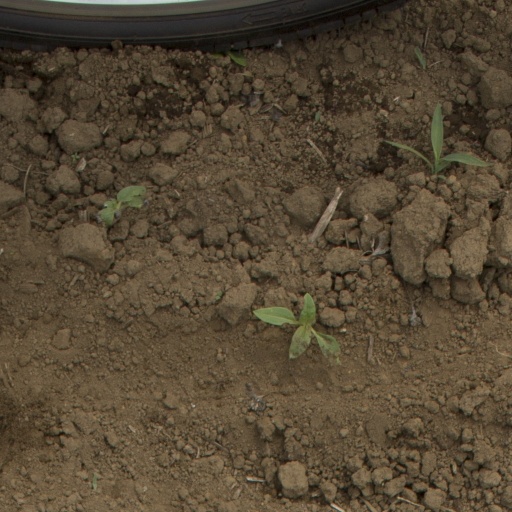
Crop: Jerusalem artichoke